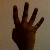
The image shows a hand gesture representing the number 4 in Indian Sign Language.